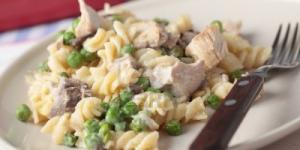
fideos con atun fresco